Pilot (Preacher)

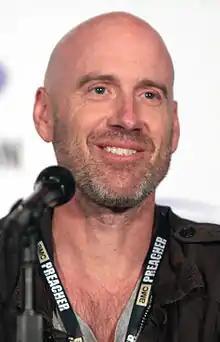
Writer Sam Catlin wrote the teleplay of the pilot, and co-wrote the story with Rogen and Goldberg.

"Pilot" was written by the series' creators Seth Rogen, Evan Goldberg and Sam Catlin. Some elements in the episode are based on the first seven issues in the "Preacher" series, "", of which the script was first read and reviewed by "Preacher" co-creator Garth Ennis, as with the other episodes of the series. It also adapts, or at least provides allusions to Jesse's father John Custer from "Until the End of the World", in the form of various black and white flashback sequences.